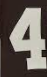
Number: 4